HMS Erin

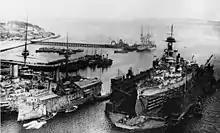
"Erin" in a floating drydock, about 1918

Captain Victor Stanley was appointed as "Erin"s first captain. On 5 September, she joined the Grand Fleet, commanded by Admiral John Jellicoe, at Scapa Flow in Orkney and was assigned to the Fourth Battle Squadron (4th BS). "Erin" steamed with the ships of the Grand Fleet as they departed from Loch Ewe in Scotland on 17 September for gunnery practice west of the Orkney Islands the following day. After the exercise, they began a fruitless search for German ships in the North Sea that were hampered by bad weather. The Grand Fleet arrived at Scapa Flow on 24 September to refuel before departing the next day for more target practice west of Orkney.